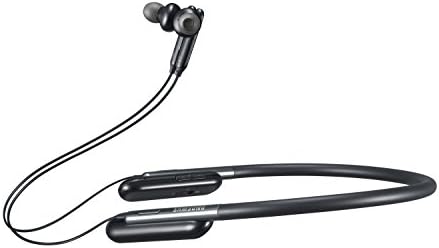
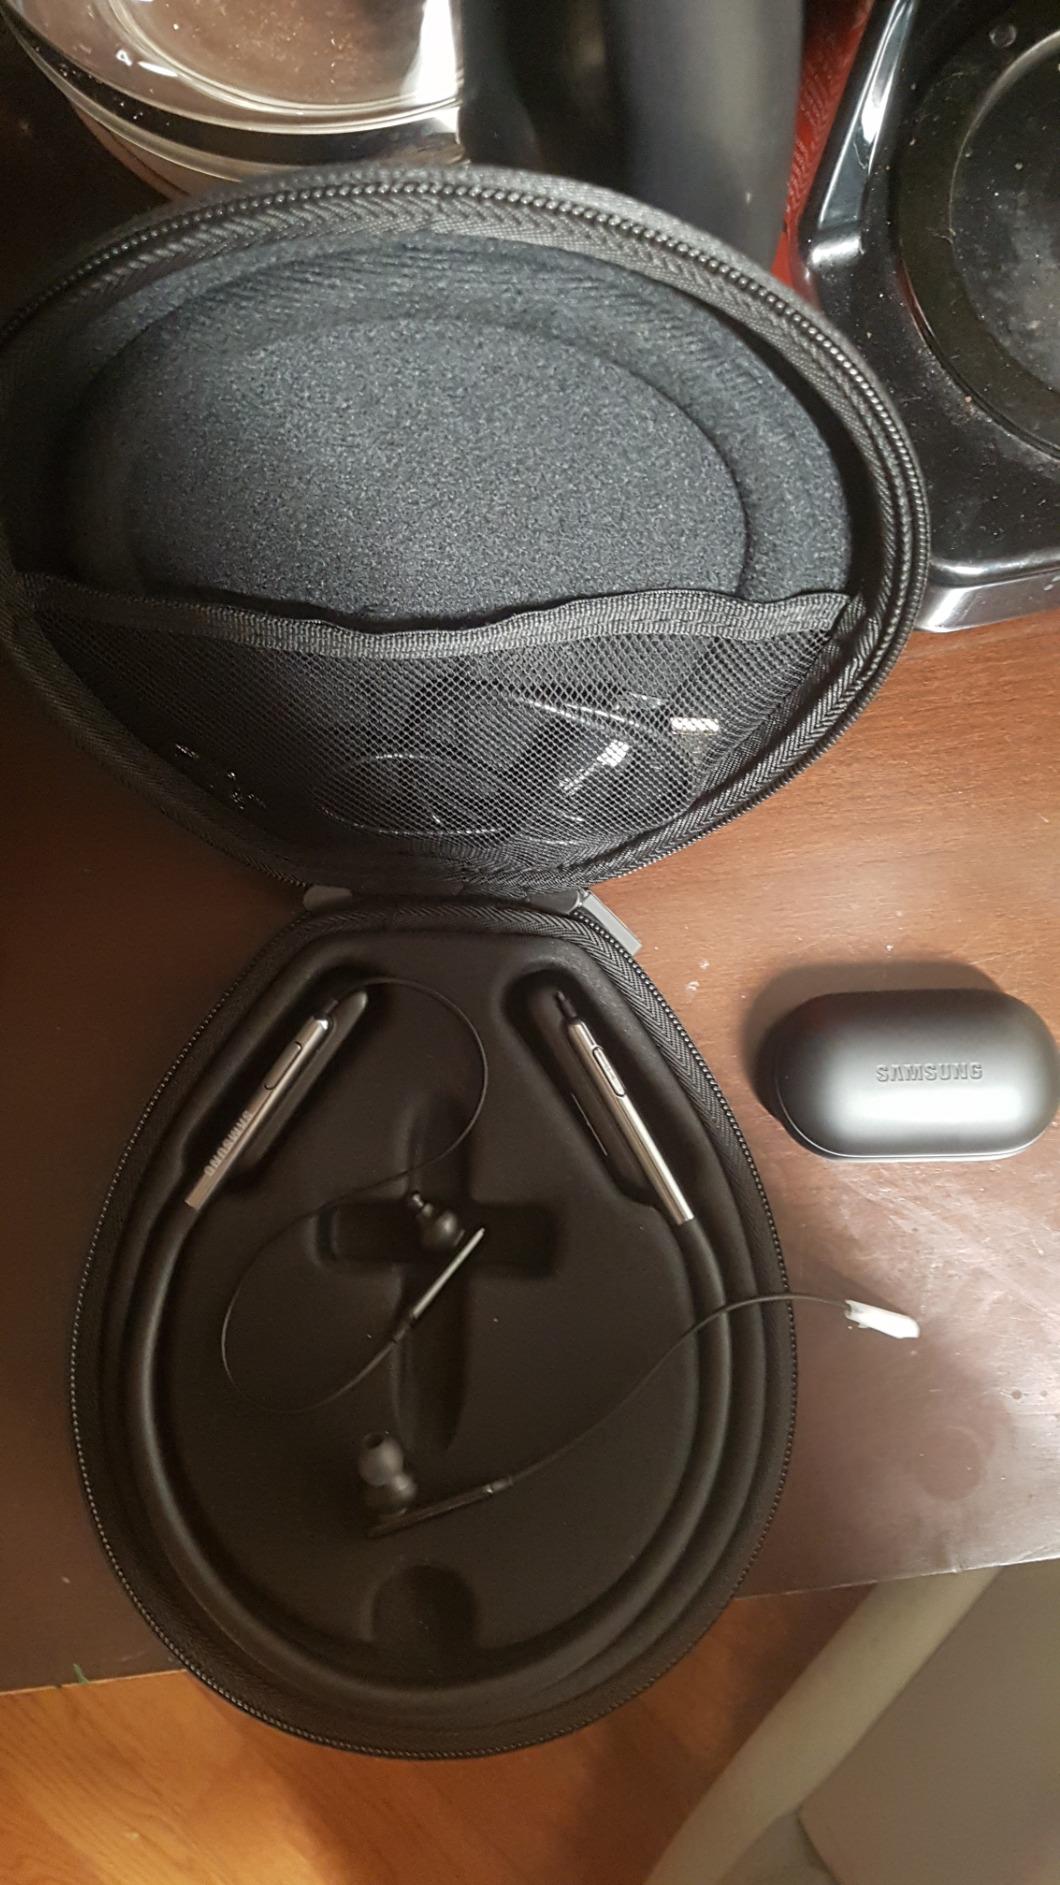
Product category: headphones
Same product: yes